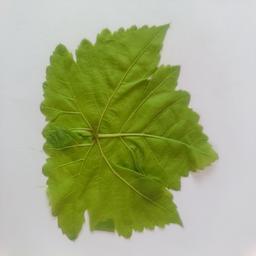
Label: Healthy Leaves